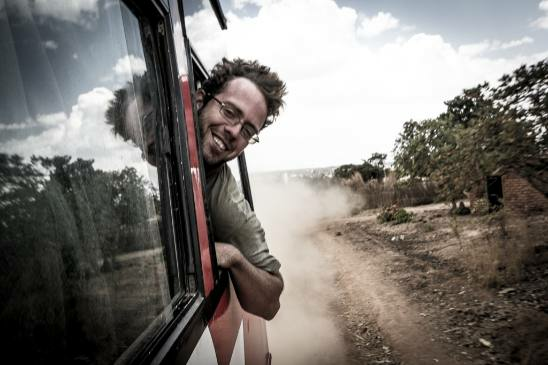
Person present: Yes